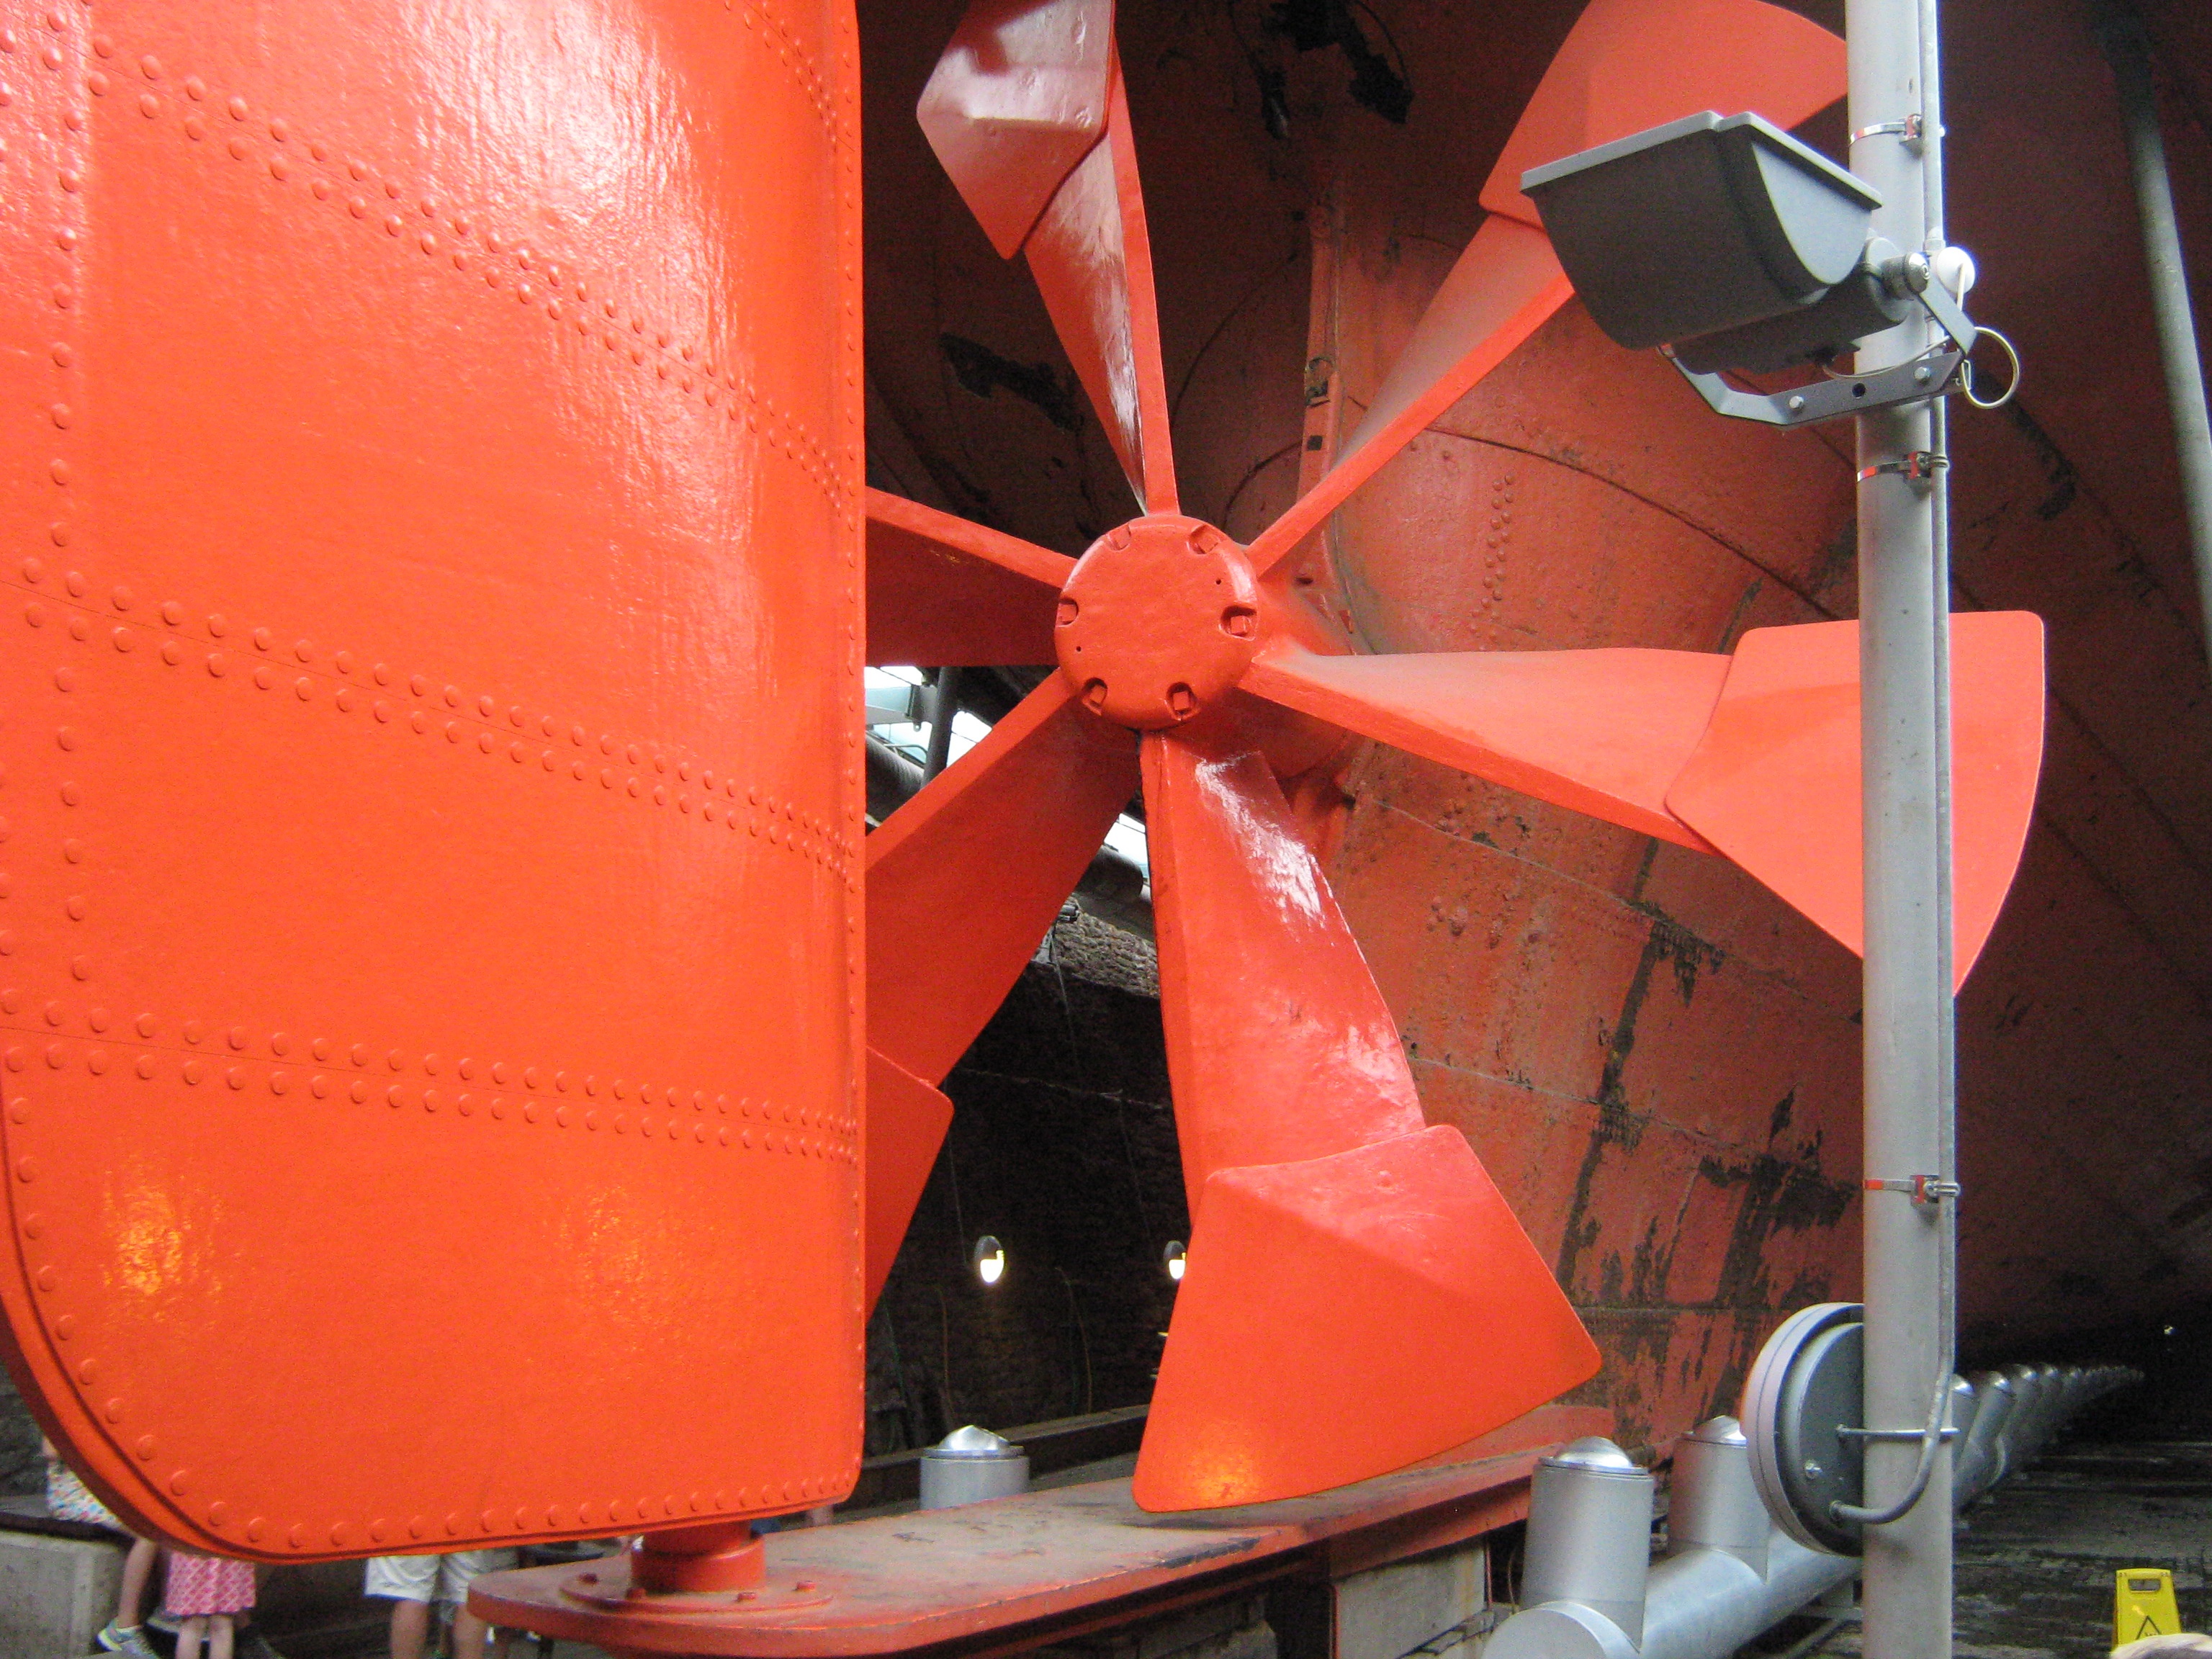
ship, red, vehicle, propeller, ss great britain